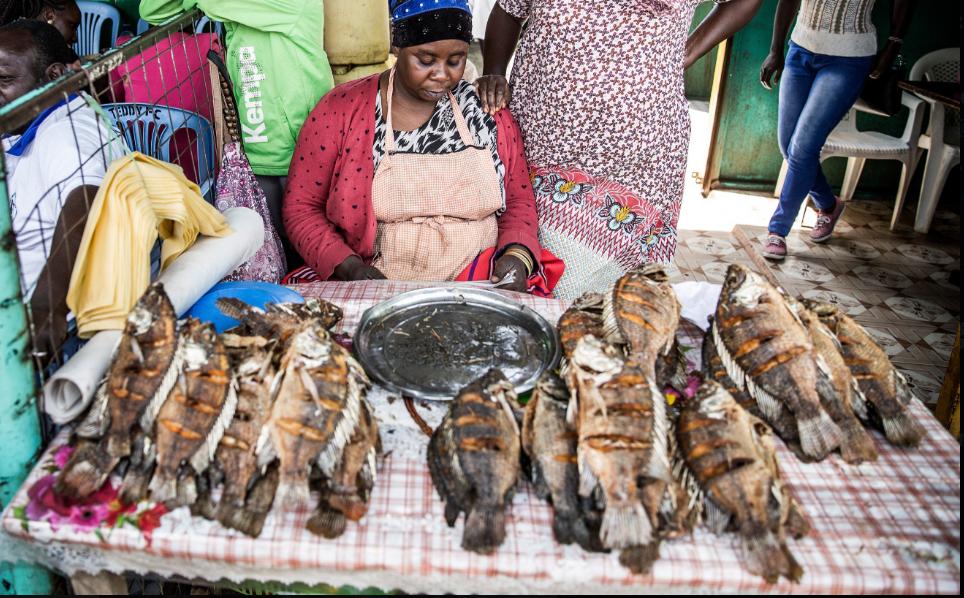
Mazingira ya soko la ndani au biashara ndogo ya chakula. Mbele kuna meza iliyofunikwa kwa kitambaa chenye michoro, na juu yake kuna samaki wengi wa kukaangwa wamepangwa kwa ustadi. Samaki hawa wanaonekana kuwa aina ya satu.